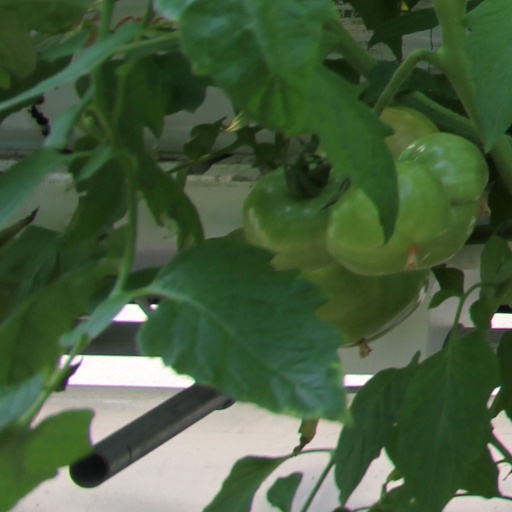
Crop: tomato